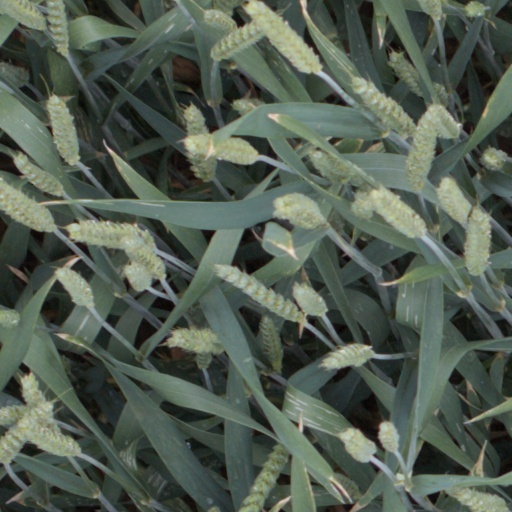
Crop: wheat